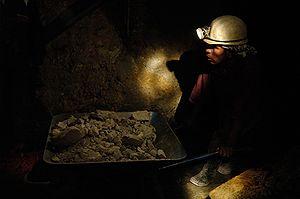
Une mine est un gisement exploité de matériaux.
Le roulage est le transport des produits depuis le front de taille jusqu'à la recette inférieure du puits d'extraction, puis éventuellement, depuis la recette supérieure du puits aux ateliers de traitement.